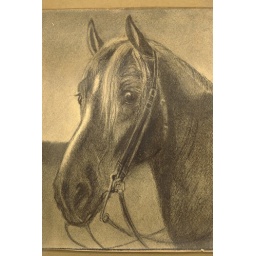
1915- Horse in ink on brown paper Payne John N